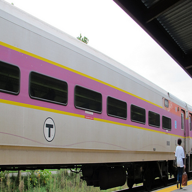
Vehicle type: Trains